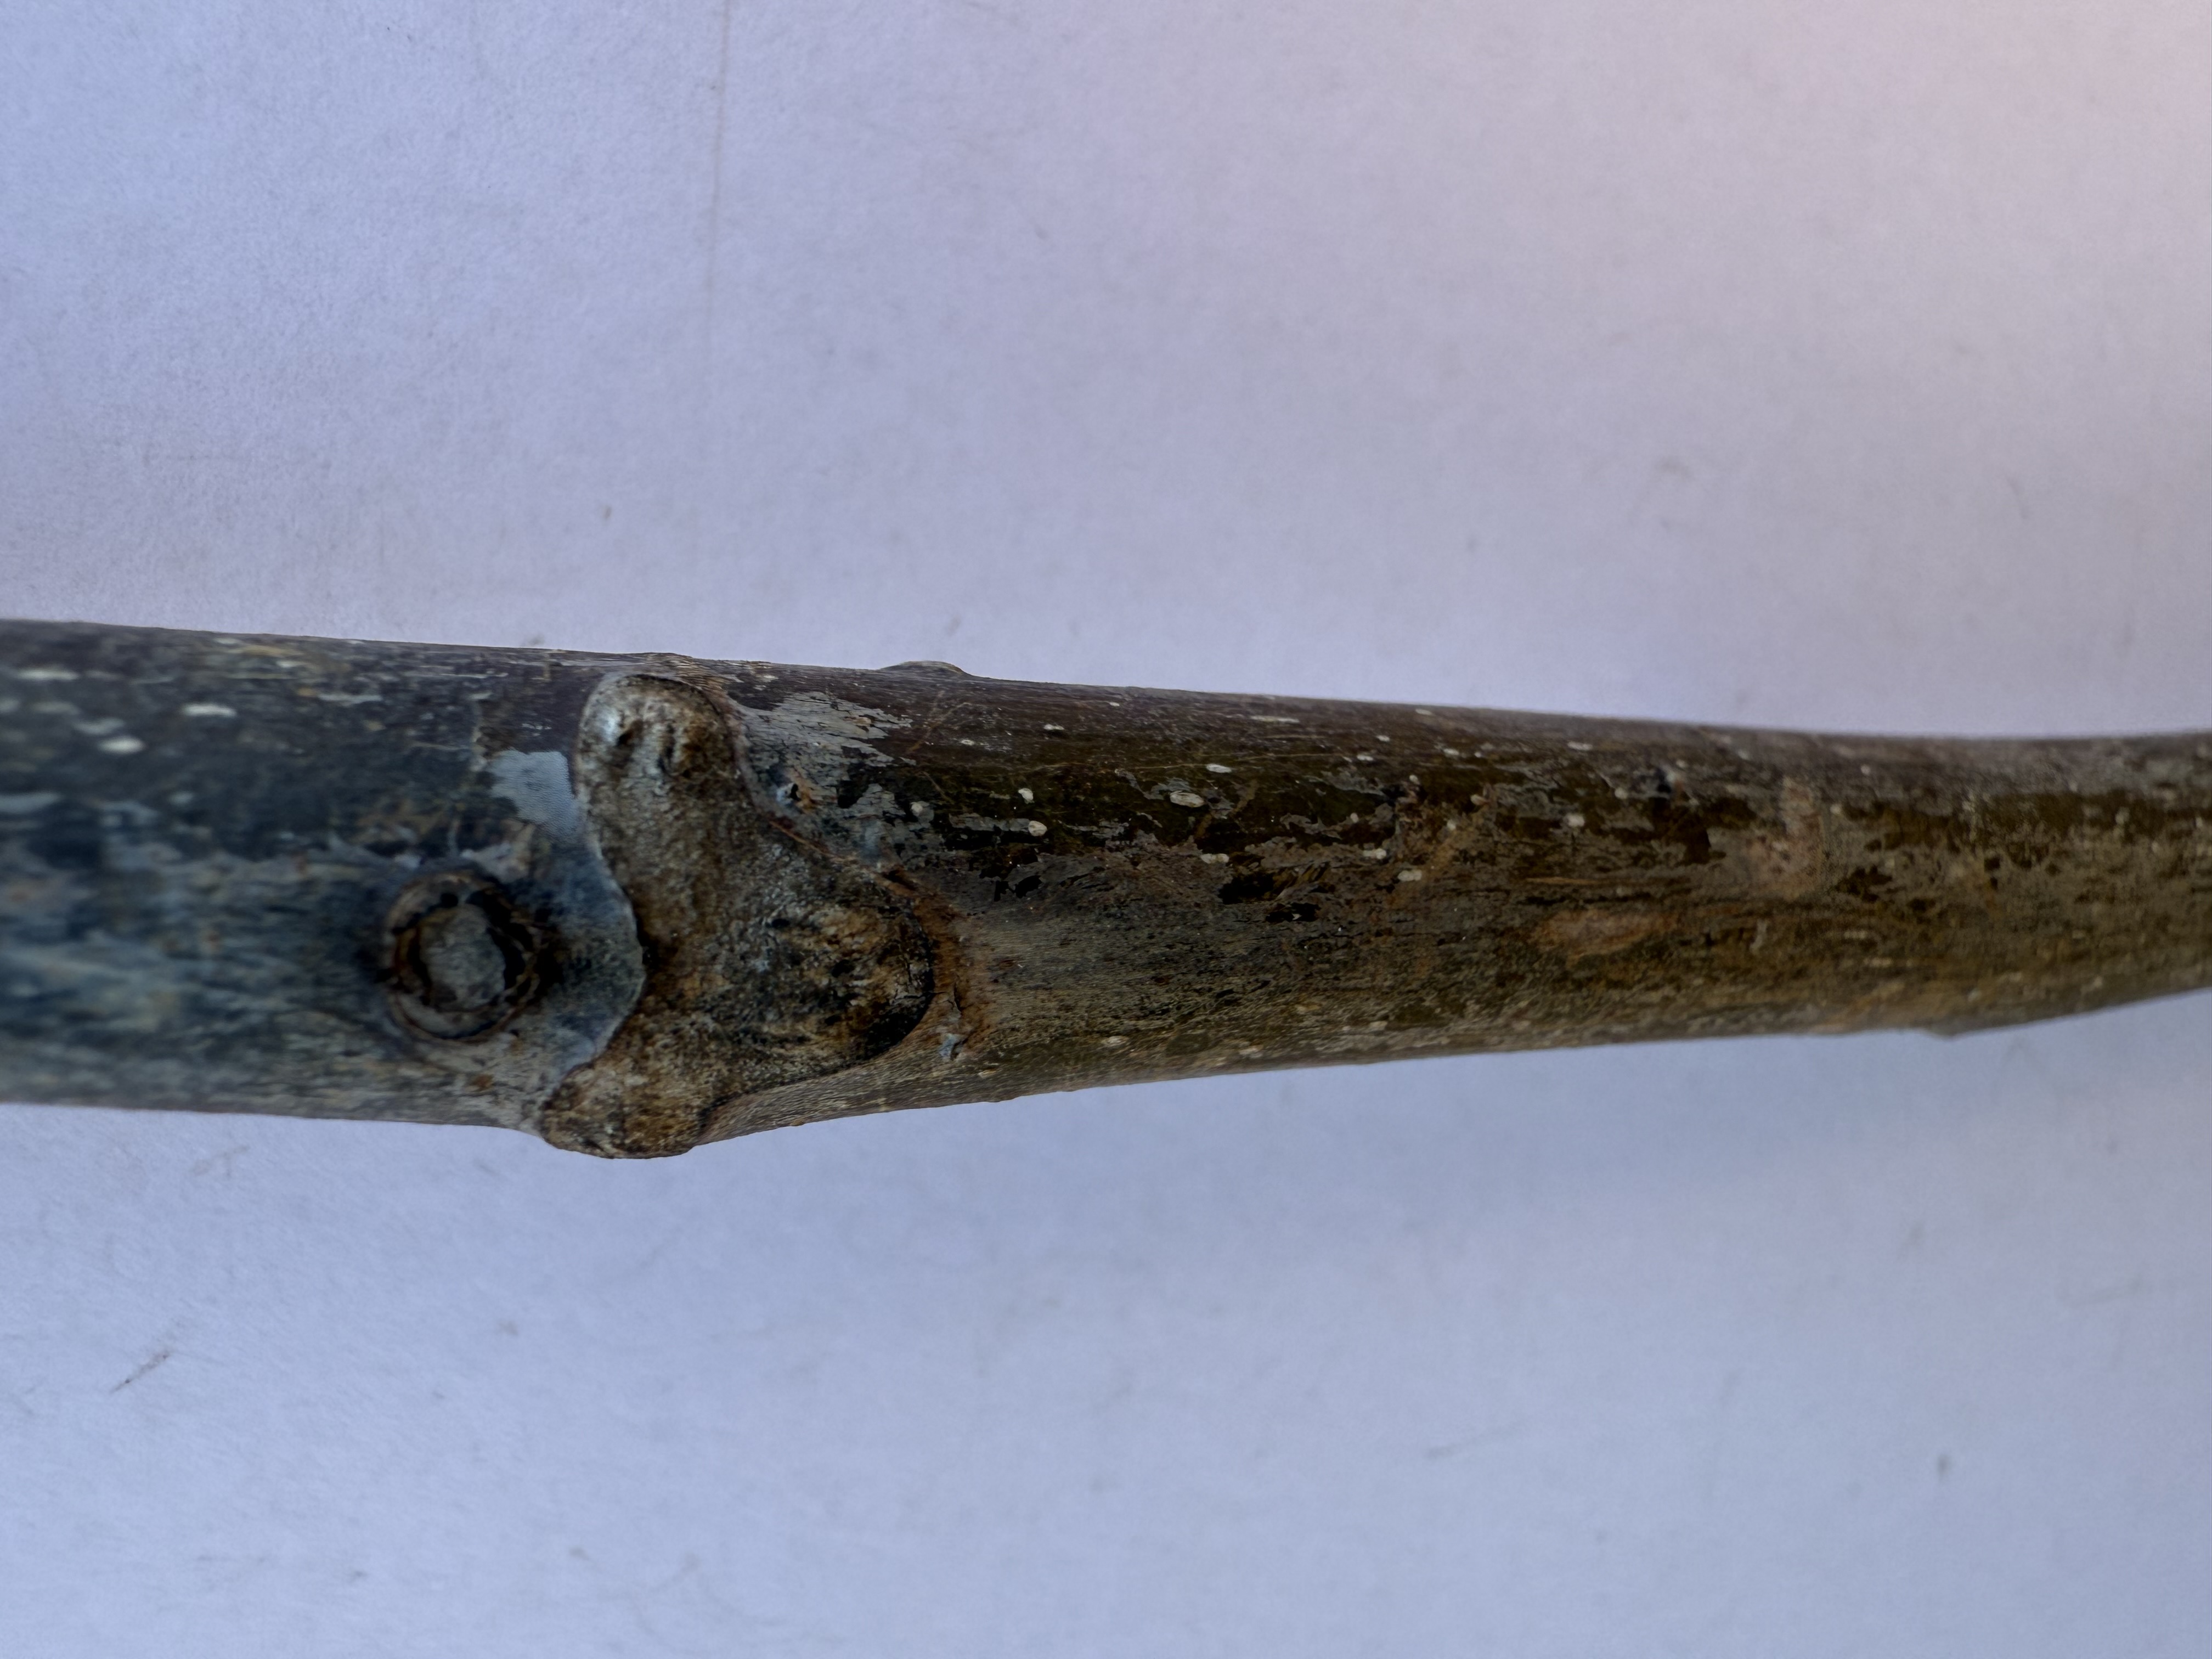
Variety: Bilecik Walnut